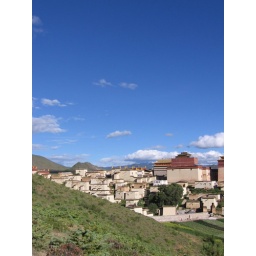
A nice change from Chinese cities: large quantities of blue sky here! Shangri-la in Northern Yunnan.